Poliosis

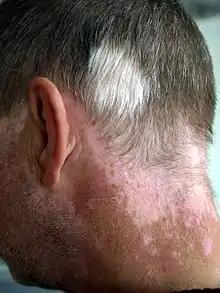
Depigmentation of sections of skin and hair in 48-year-old man with vitiligo and poliosis

Poliosis circumscripta, commonly referred to as a "white forelock", is a condition characterized by localized patches of white hair due to a reduction or absence of melanin in hair follicles. Although traditionally associated with the scalp, poliosis can affect any hairy area on the body, including eyebrows, eyelashes, and beards. Microscopically, poliosis is marked by the lack of melanin or melanocytes in the hair bulbs, though epidermal melanocytes typically remain unaffected unless associated with conditions like vitiligo.